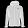
Label: Coat